Rosalie Gicanda

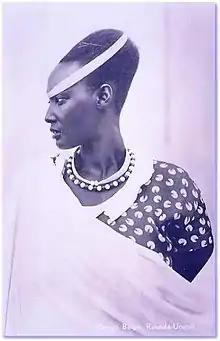

Rosalie Gicanda (1928 – 20 April 1994) was the wife of Rwandan King Mutara III Rudahigwa. After her husband died in mysterious circumstances in 1959, the Rwandan monarchy lasted only two more years under King Kigeli V Ndahindurwa, coming to an end with the Rwandan Revolution in 1961. The then-Queen Dowager continued to live in Butare in Butare Province, Rwanda, along with her mother and several ladies-in-waiting, where she was later murdered during the Rwandan genocide in 1994.